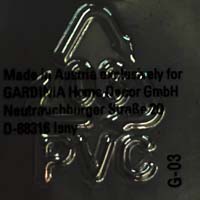
Plastic recycling code class: 3_polyvinylchloride_PVC